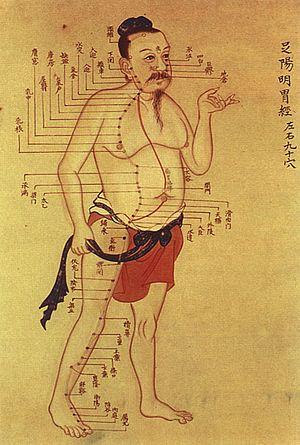
La médecine traditionnelle chinoise est l'ensemble des théories et pratiques de santé au cours de l'histoire du monde chinois. Au sens large, cette médecine inclut les traditions orales, folkloriques, magiques ou religieuses des différentes ethnies et communautés qui constituent le monde chinois.